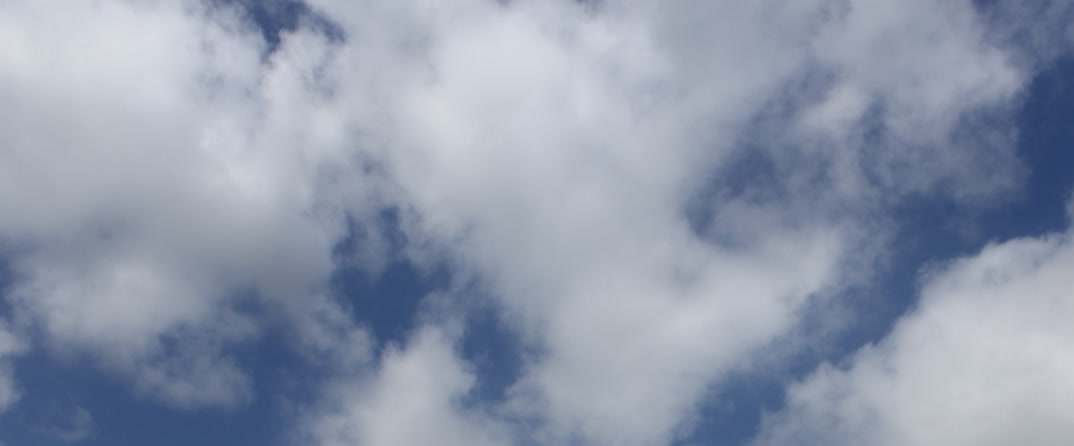
Cloud type: Cumulus